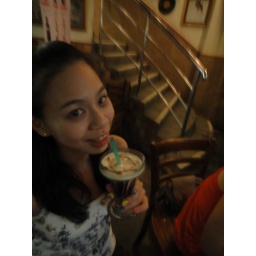
in lounge bar